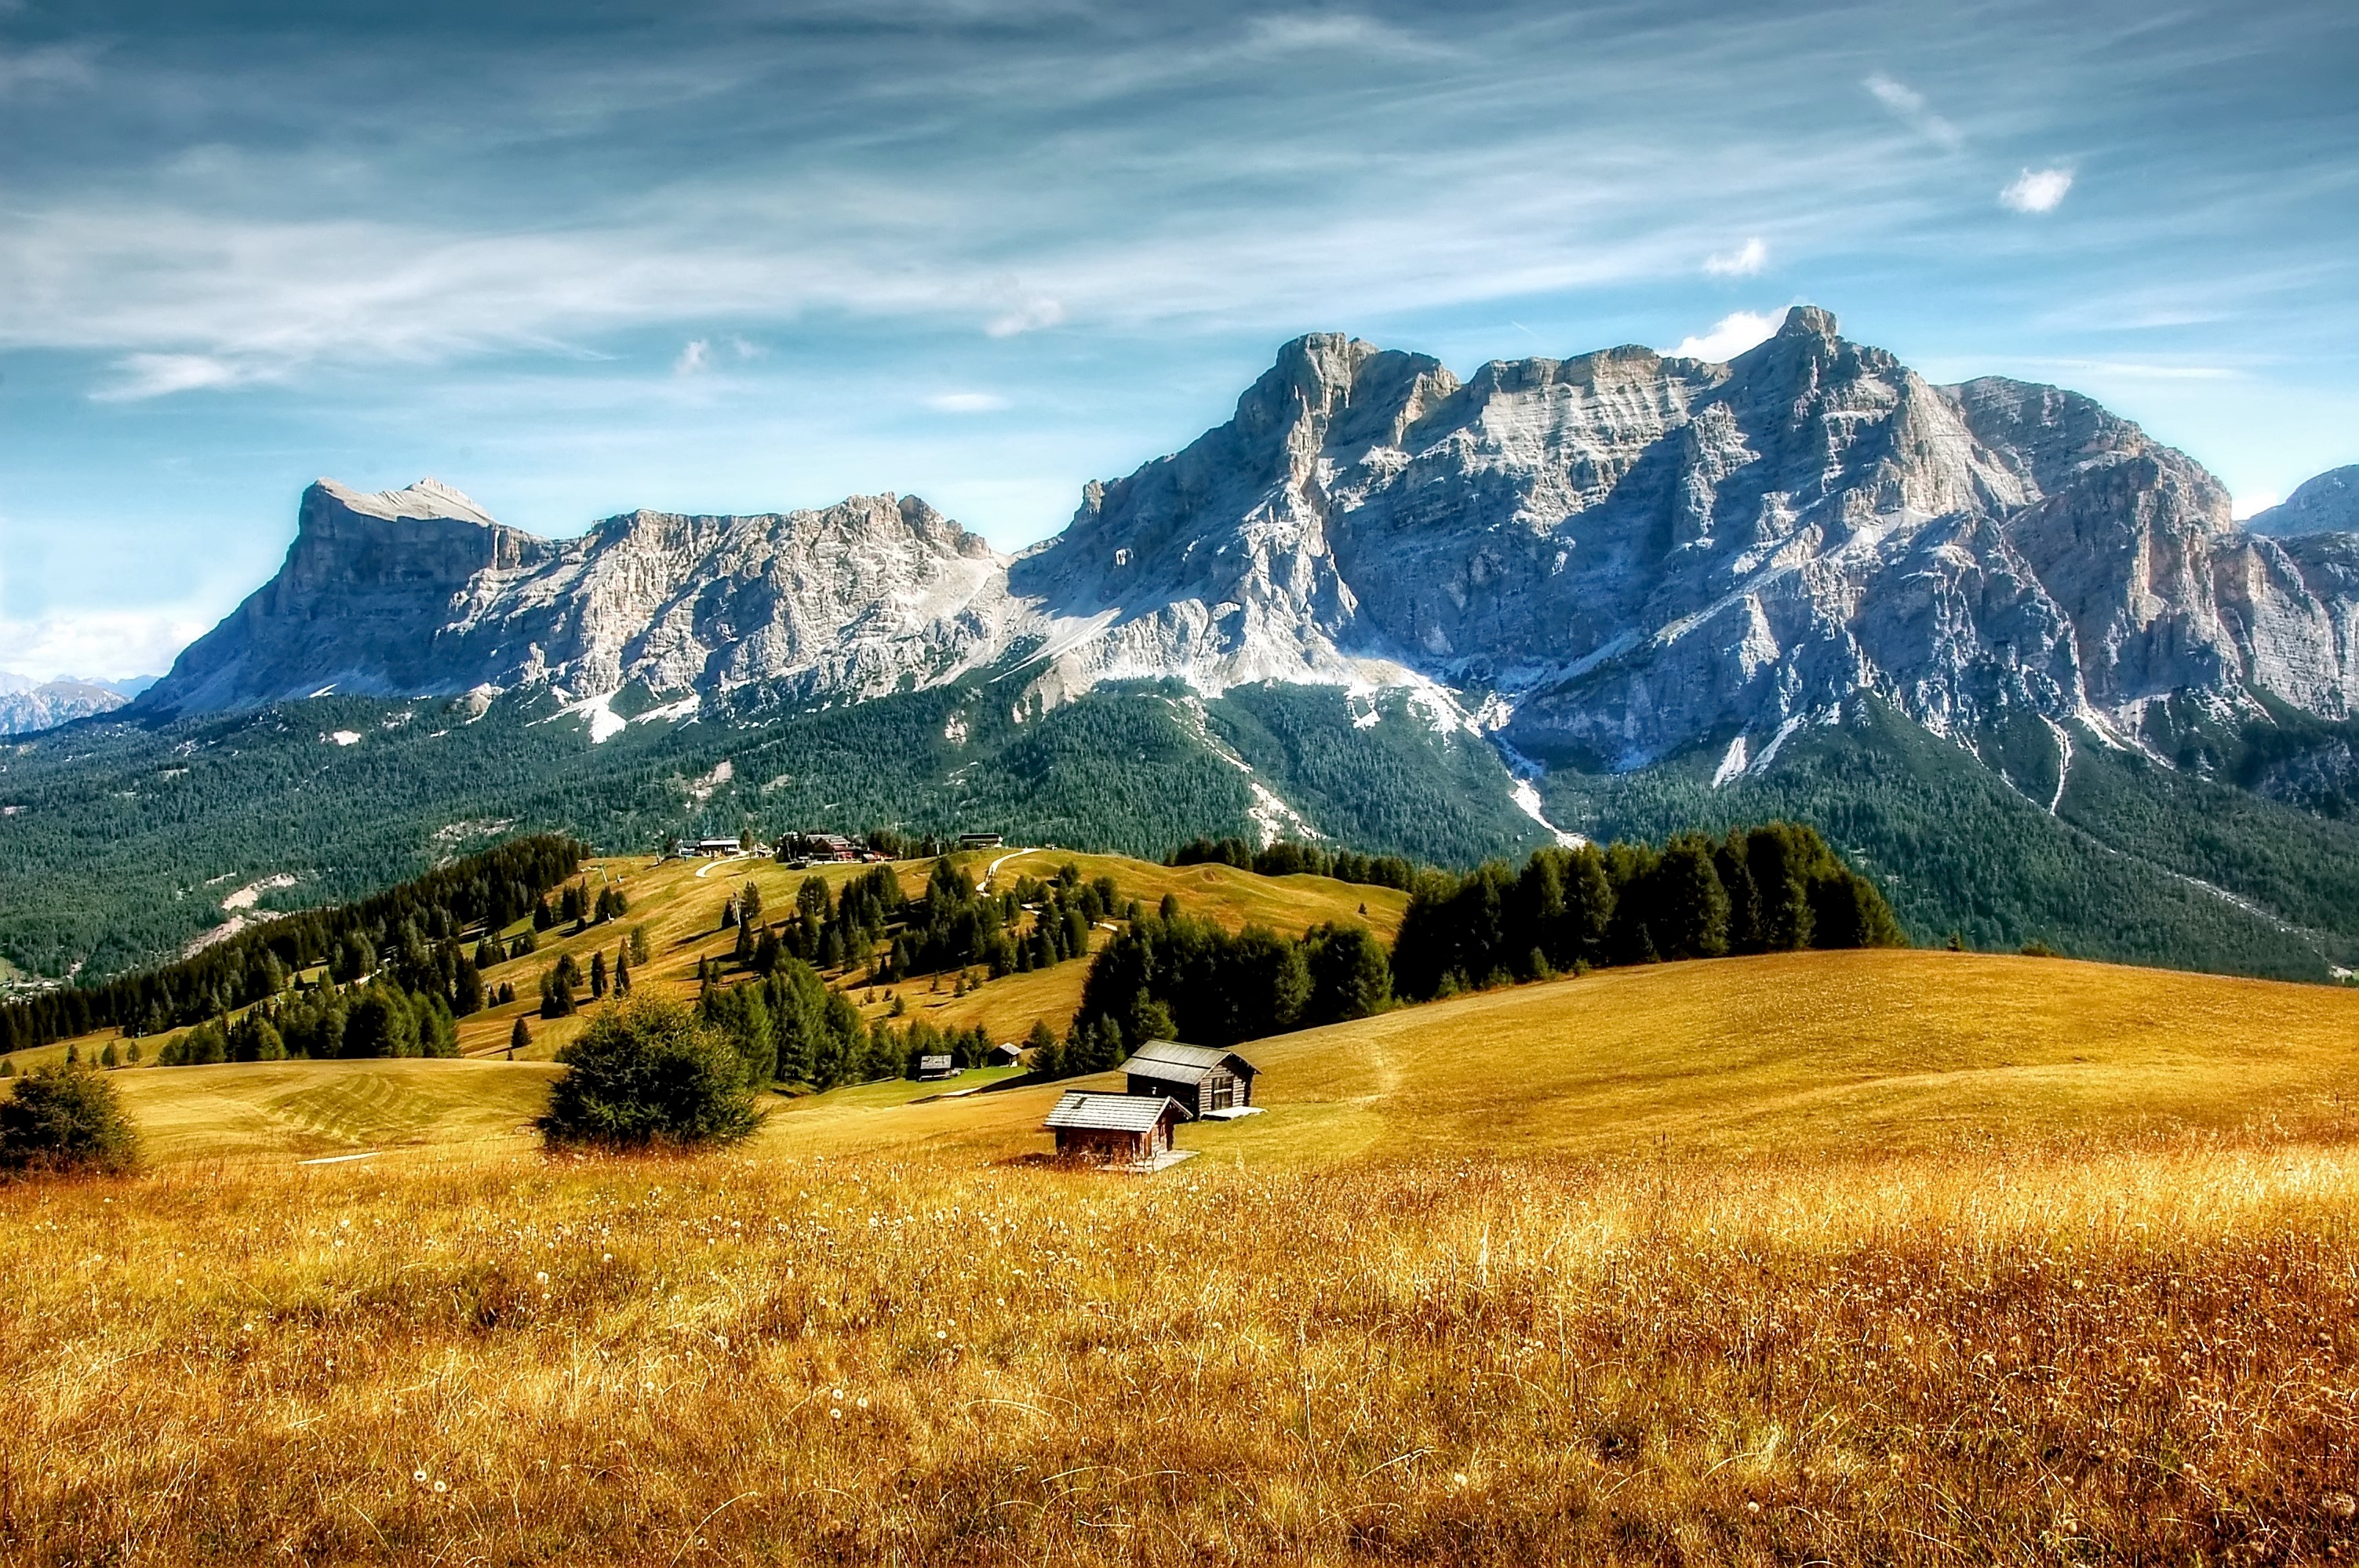
landscape, nature, wilderness, mountain, cloud, sun, hiking, meadow, prairie, hill, valley, mountain range, autumn, italy, alpine, ridge, plain, clouds, mountains, alps, grassland, plateau, fell, high mountains, alm, dolomites, rural area, landform, south tyrol, alpine panorama, mountain hiking, unesco world heritage, mountain pass, geographical feature, mountainous landforms